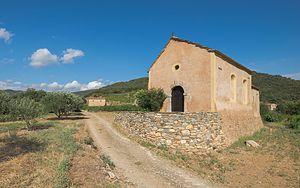
Chapelle Saint-Pontien (date inconnue, citée pour la première fois dans une charte en 940). Hameau de Ceps, Roquebrun, Hérault, France. Parc naturel régional du Haut-Languedoc.